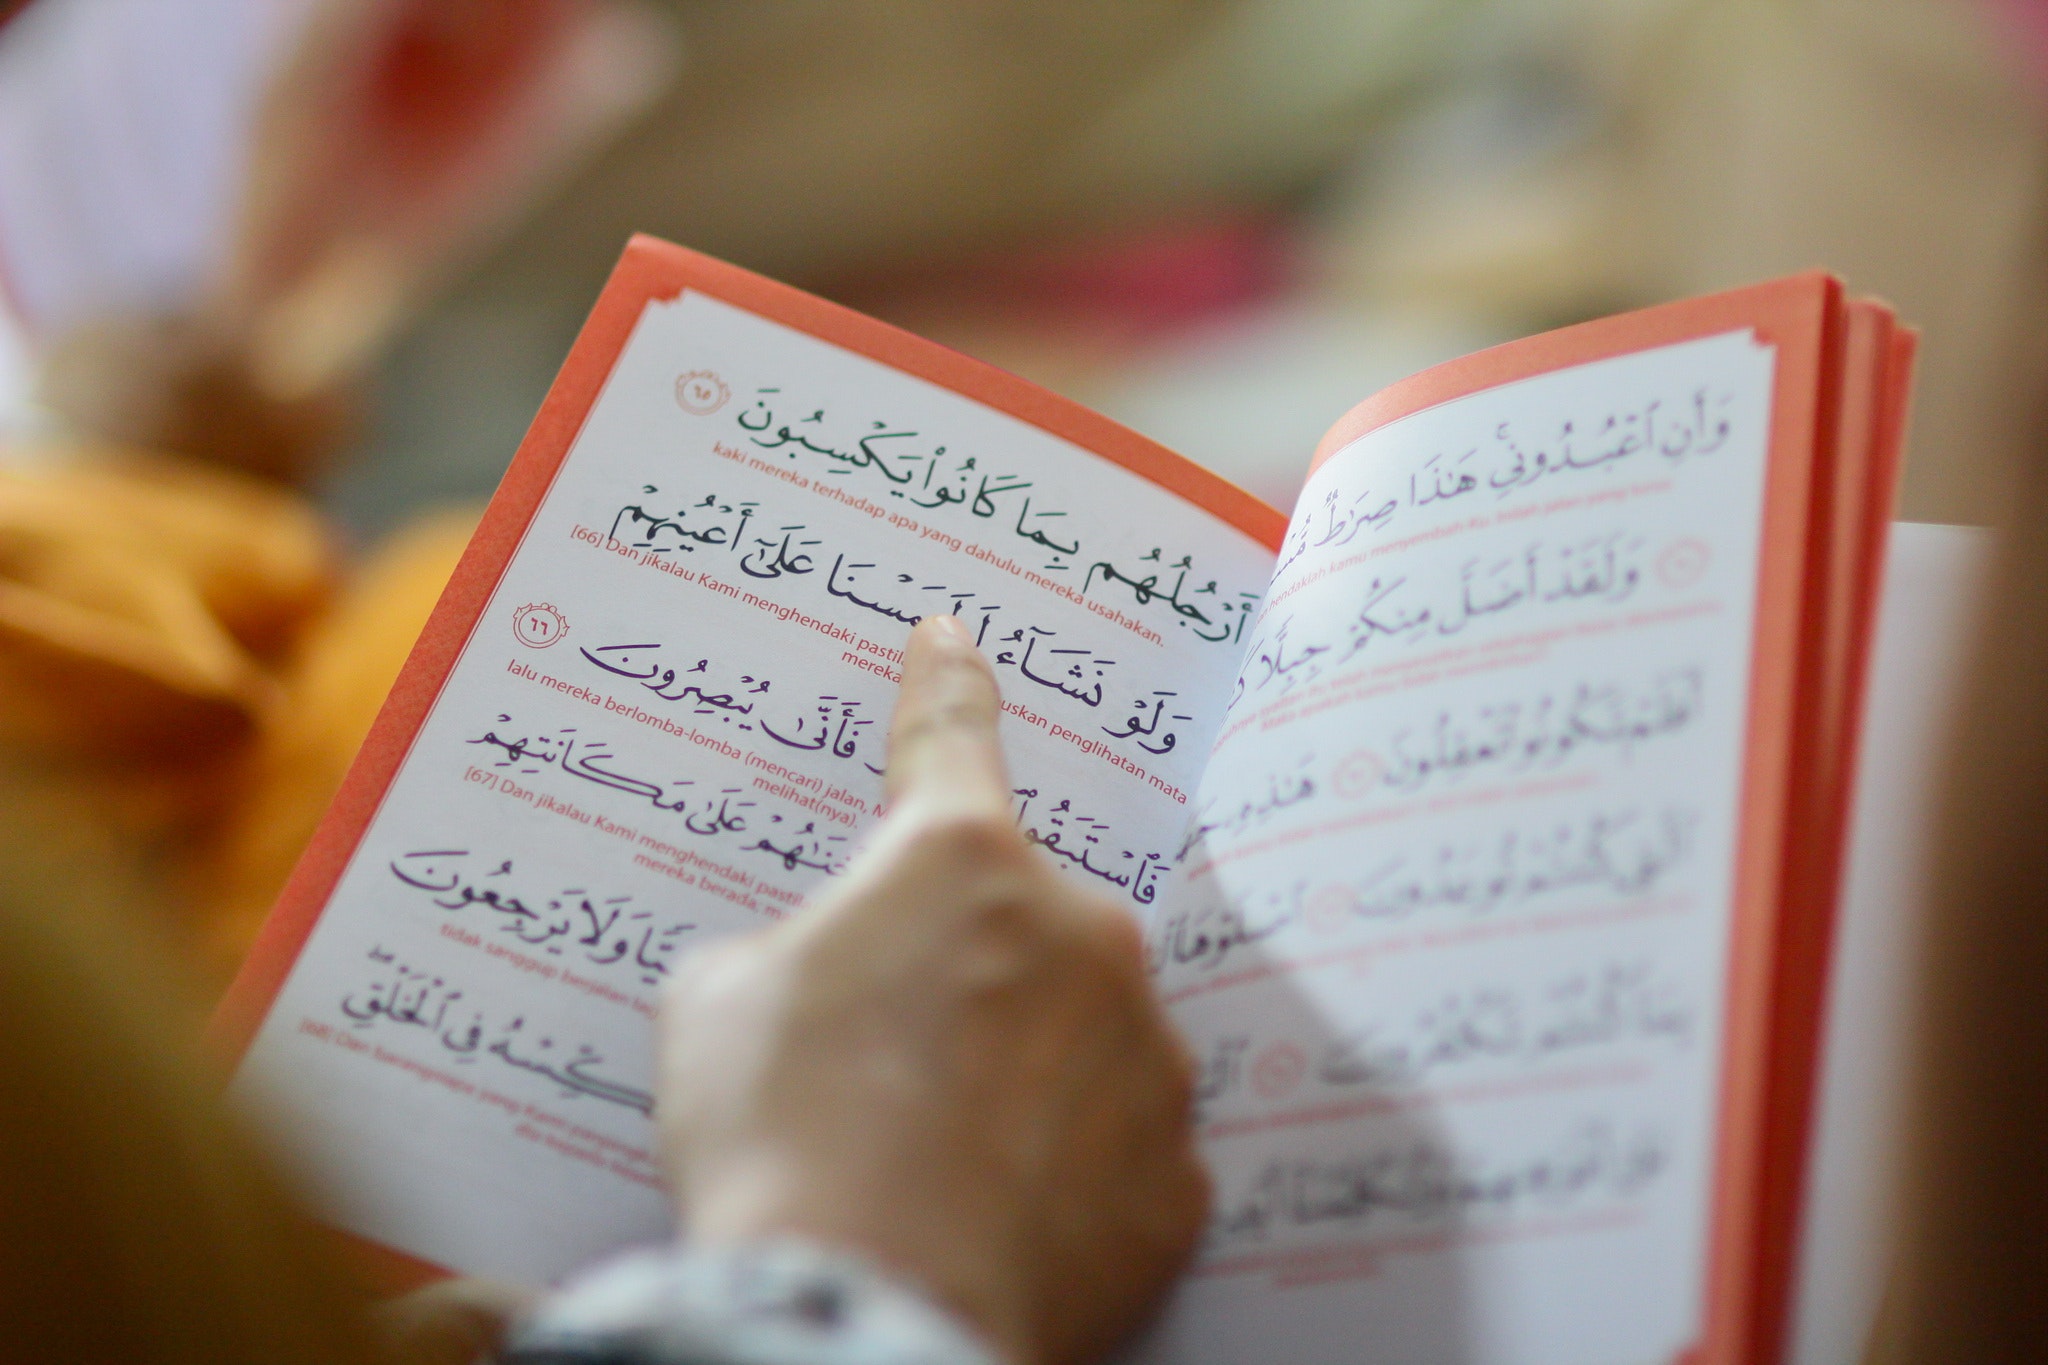
text, handwriting